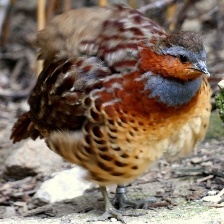
Species: CHINESE BAMBOO PARTRIDGE
Scientific name: BAMBUSICOLA THORACICUS
ImageNet parent category: partridge